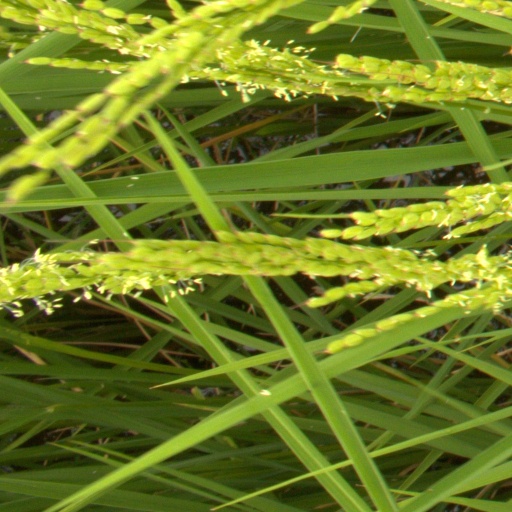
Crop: rice